Shishibu Station

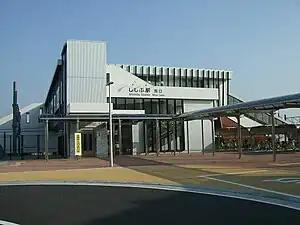
Shishibu Station in 2009

is a passenger railway station located in the city of Koga, Fukuoka Prefecture, Japan. It is operated by JR Kyushu.